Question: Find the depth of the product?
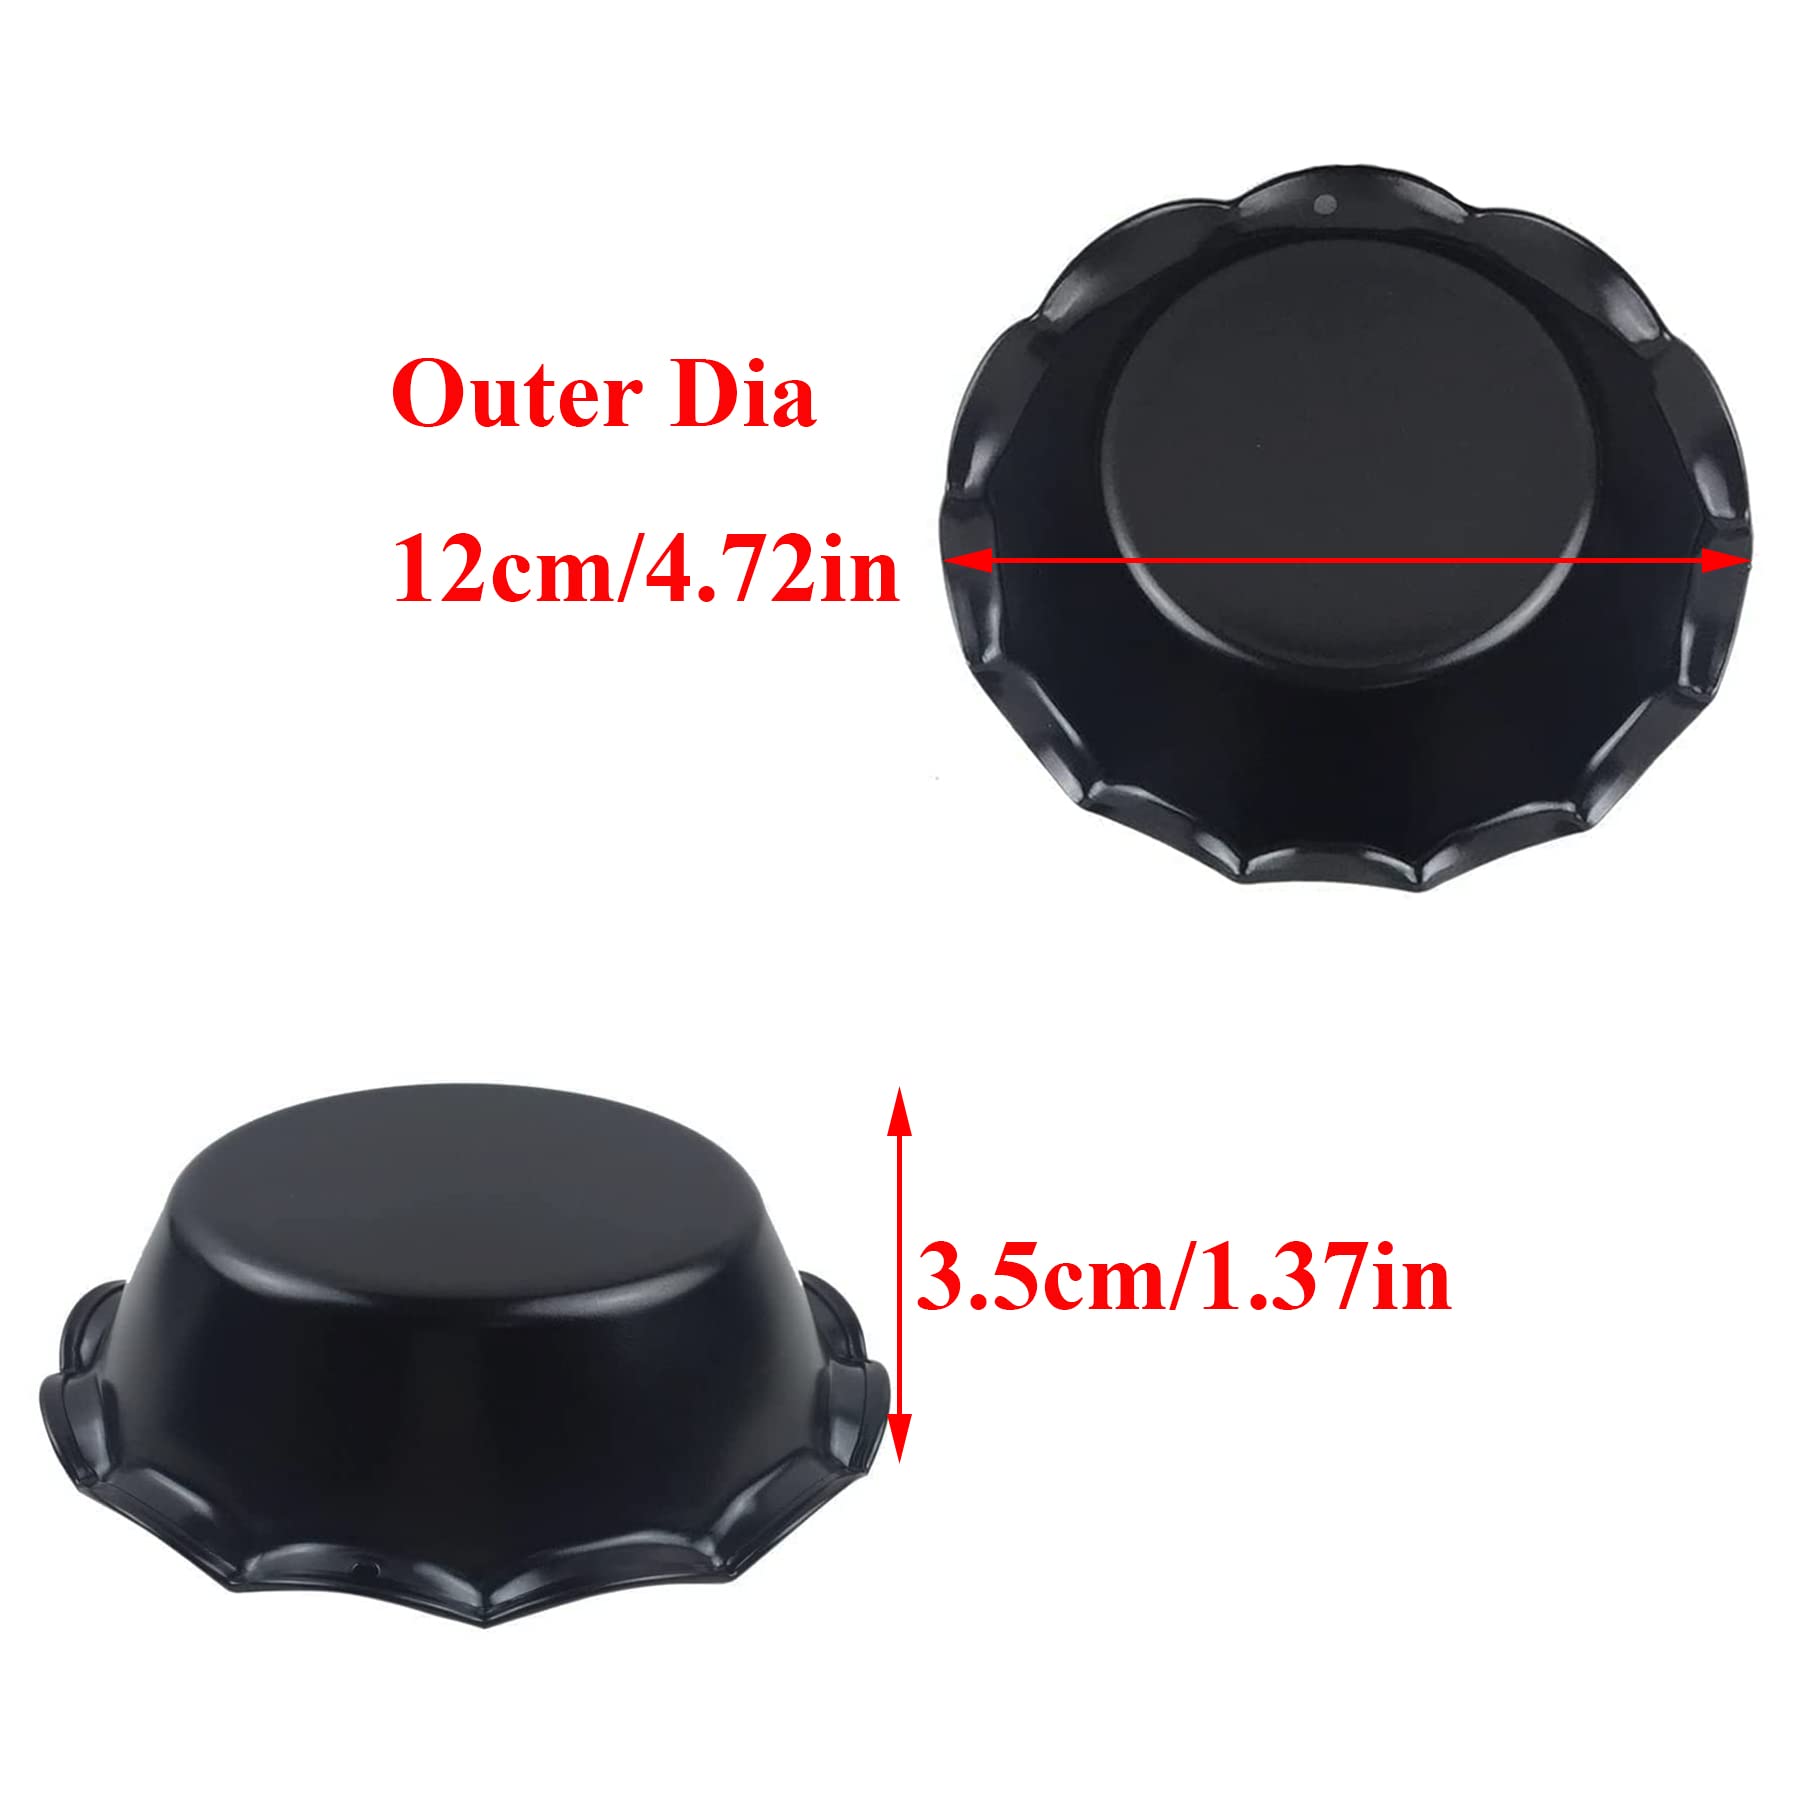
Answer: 12.0 centimetre